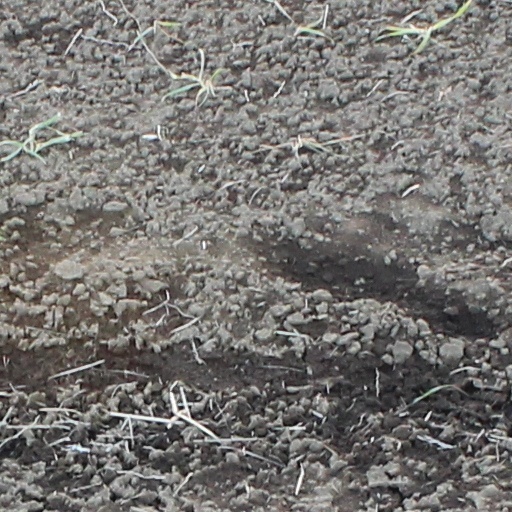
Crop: wheat